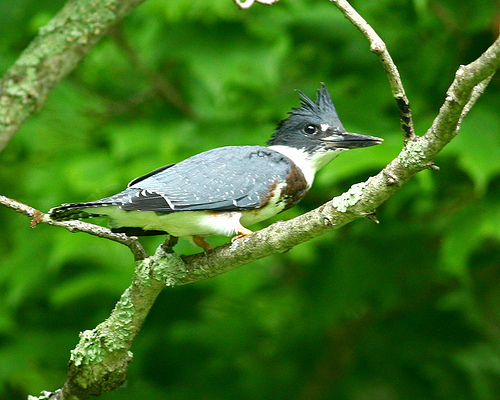
the crown has big tufts of black feathers, and the bird has a black back.
a small bird with grey and white coverts and secondaries, a white vent, and a brown and white breast.
white bodied bird with blue gray feathers and dark grey head and bill.
this bird has a grey crown, a blue back, and a white throat
this cute bird has a hip mohawk set of feathers on its head and a white belly that is accented with a brown patch of feathers on its chest and dusty blue plumage on the wings.
the bird has a tall gray tuft on its crown, a white neck, and light gray wings spotted with white.
this bird has light gray wings and a gray head, white throat, brown breast and white belly and abdomen.
this bird is gray white and brown in color, with a black beak.
a small bird with a white belly and throat and brown breast along with blue head and wings.
a bird with a long bill and black eyering it has a white belly.
Species: Belted Kingfisher